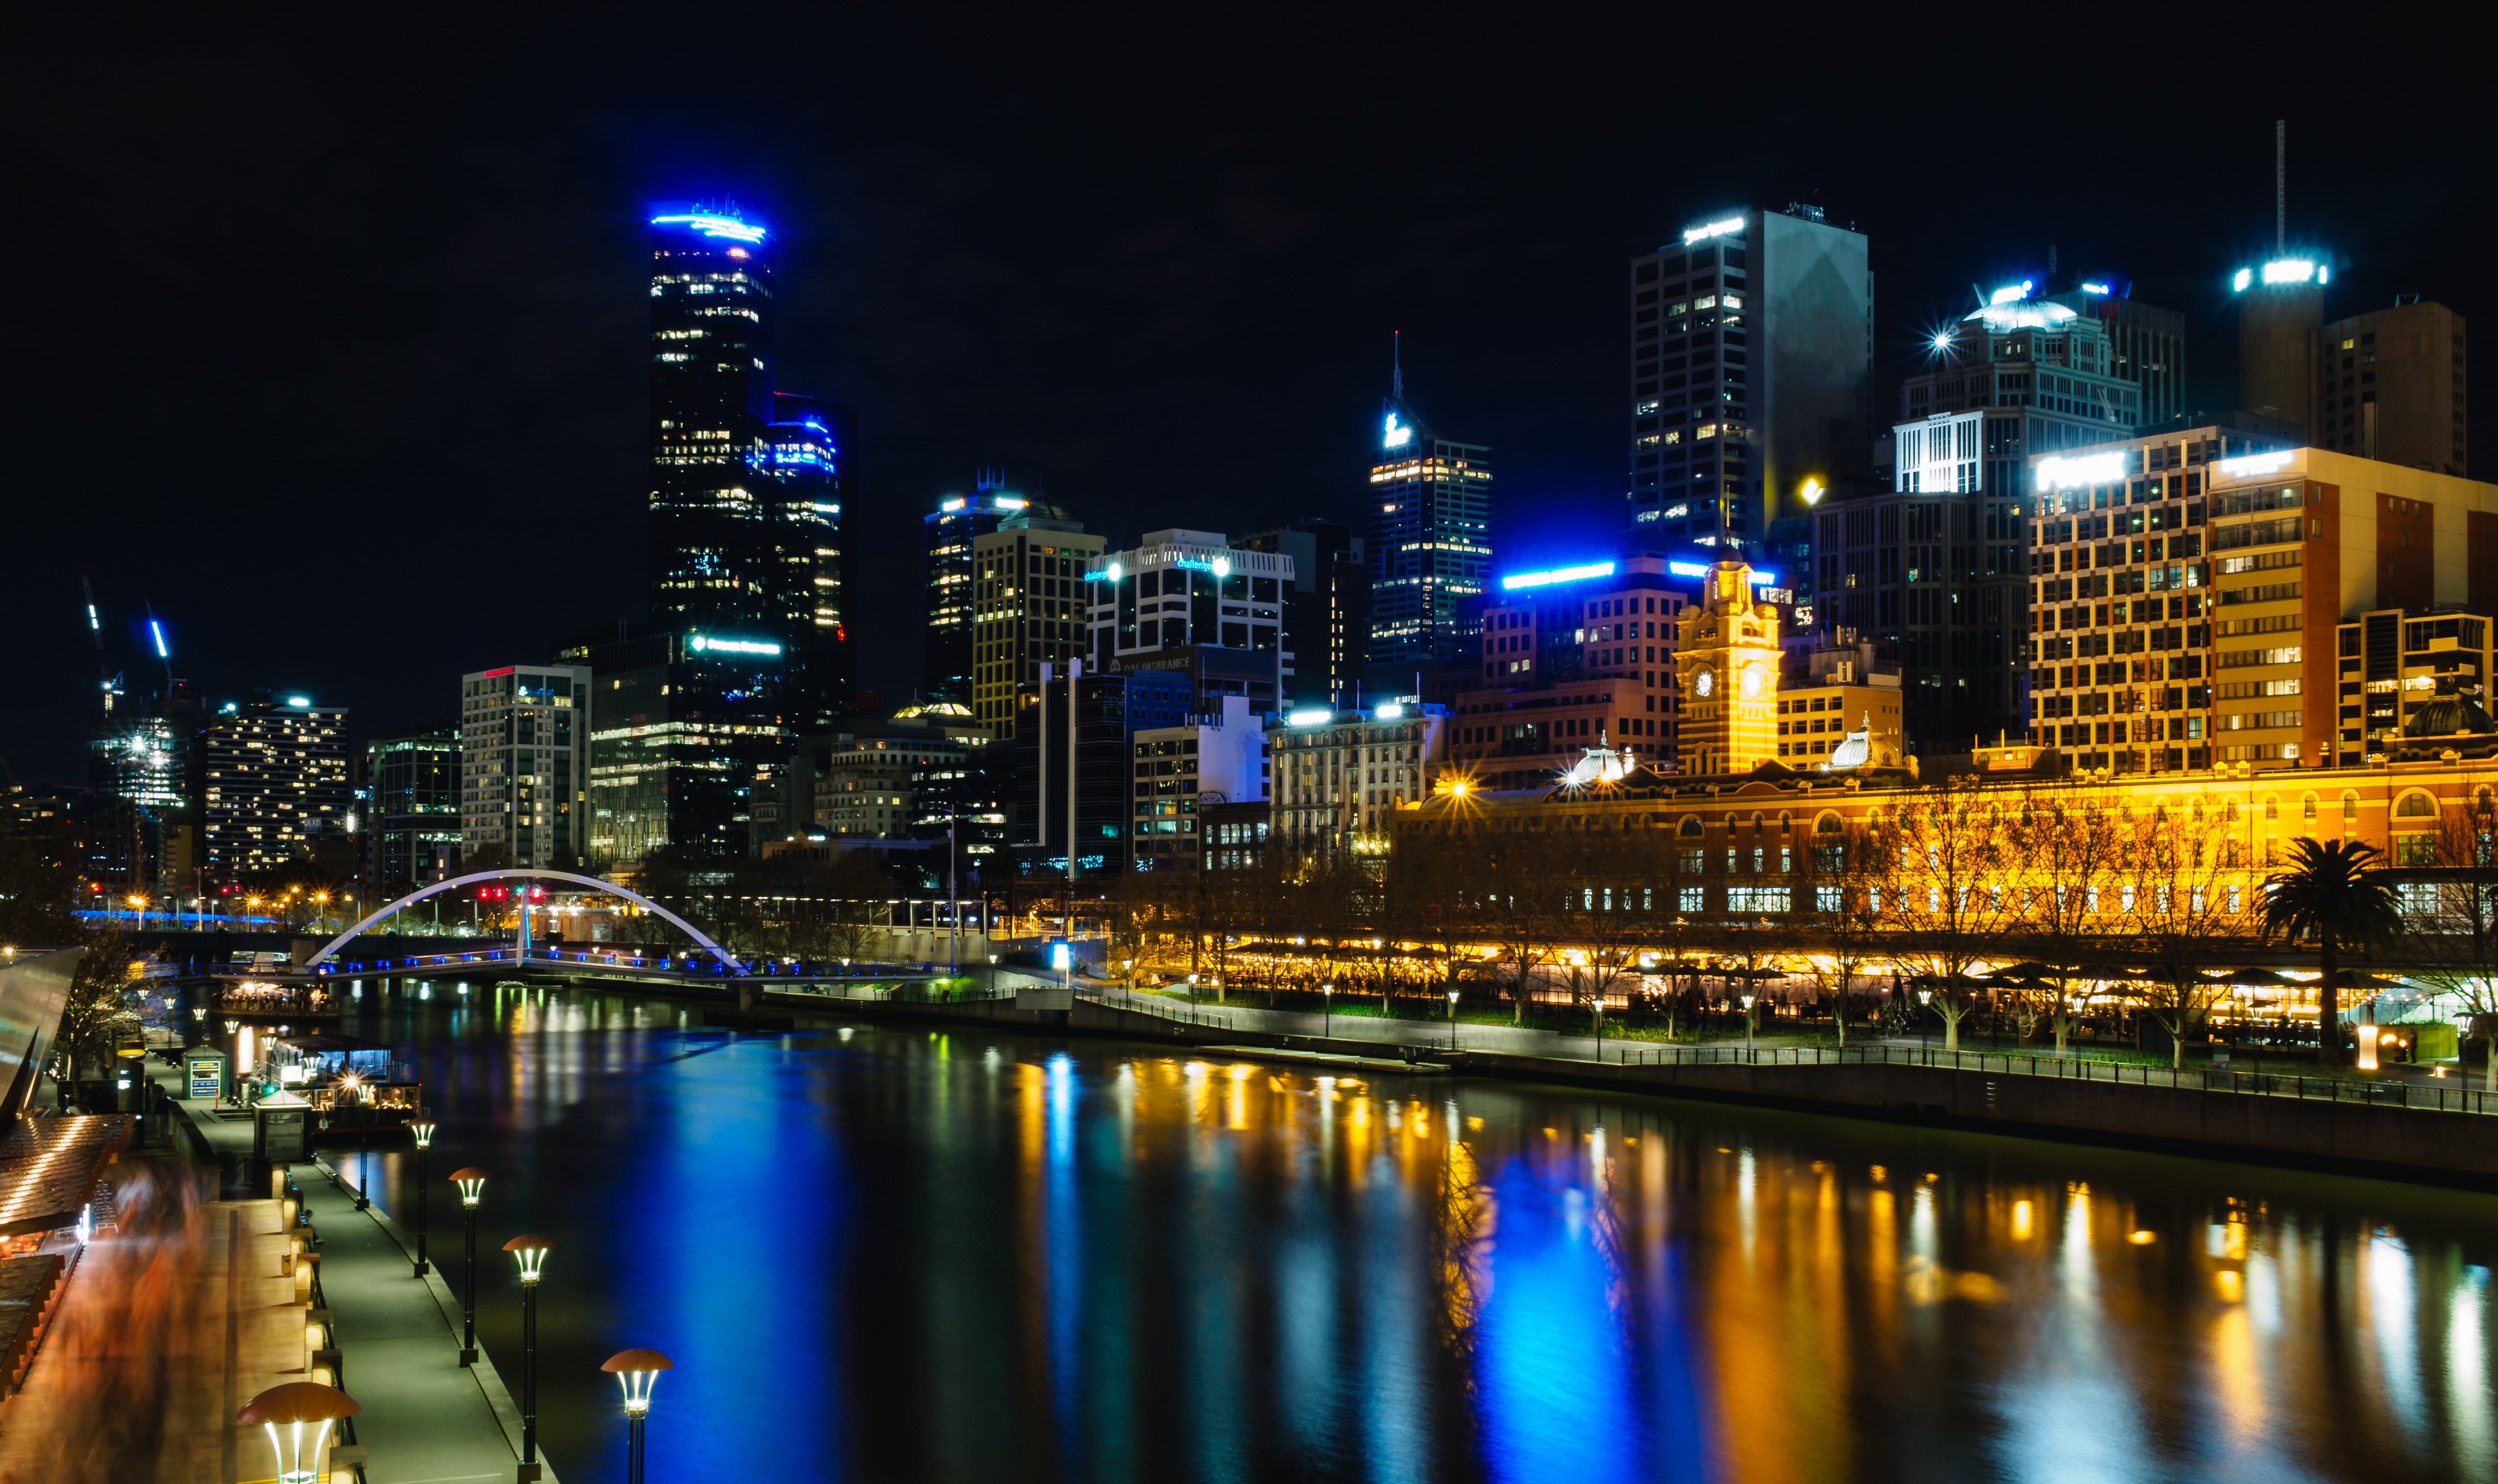
skyline, night, city, skyscraper, cityscape, downtown, dusk, evening, reflection, metropolis, geographical feature, human settlement, metropolitan area